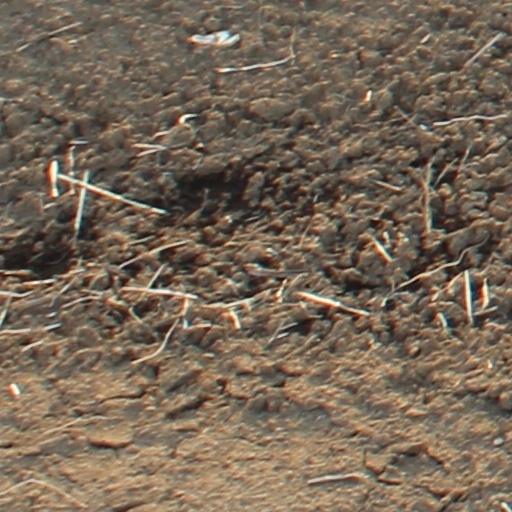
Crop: wheat